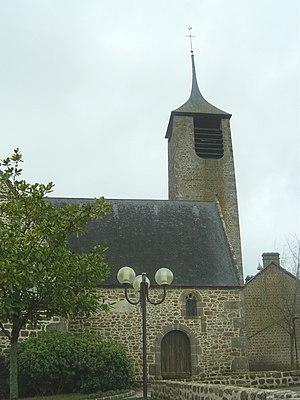
L'église de Chantrigné (Mayenne).
Cet article recense les monuments historiques de la Mayenne, en France.
La liste des églises de la Mayenne recense de manière exhaustive les églises, cathédrale et basiliques situées dans le département français de la Mayenne.
Chantrigné est une commune française, située dans le département de la Mayenne en région Pays de la Loire, peuplée de 618 habitants.